1957 Pacific Ocean Boeing C-97 disappearance

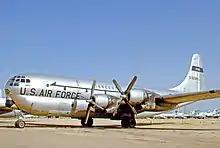
53-0349, an aircraft similar to the one involved

On Friday, March 22, 1957, a Boeing C-97 Stratofreighter of the United States Air Force (USAF), registered as 50-0702 and assigned to the 1501st Air Transport Wing group, was flying from Wake Island Airfield, Wake Island, to Yokota Air Base, Tokyo, Japan, with 57 passengers and 10 crew members on board. When the flight was about 200 miles east off the Japanese coast, the flight disappeared over the Pacific Ocean with everyone on board. This is the deadliest incident involving a Boeing C-97 and as of June 2025, no bodies or a single piece of the aircraft were found.